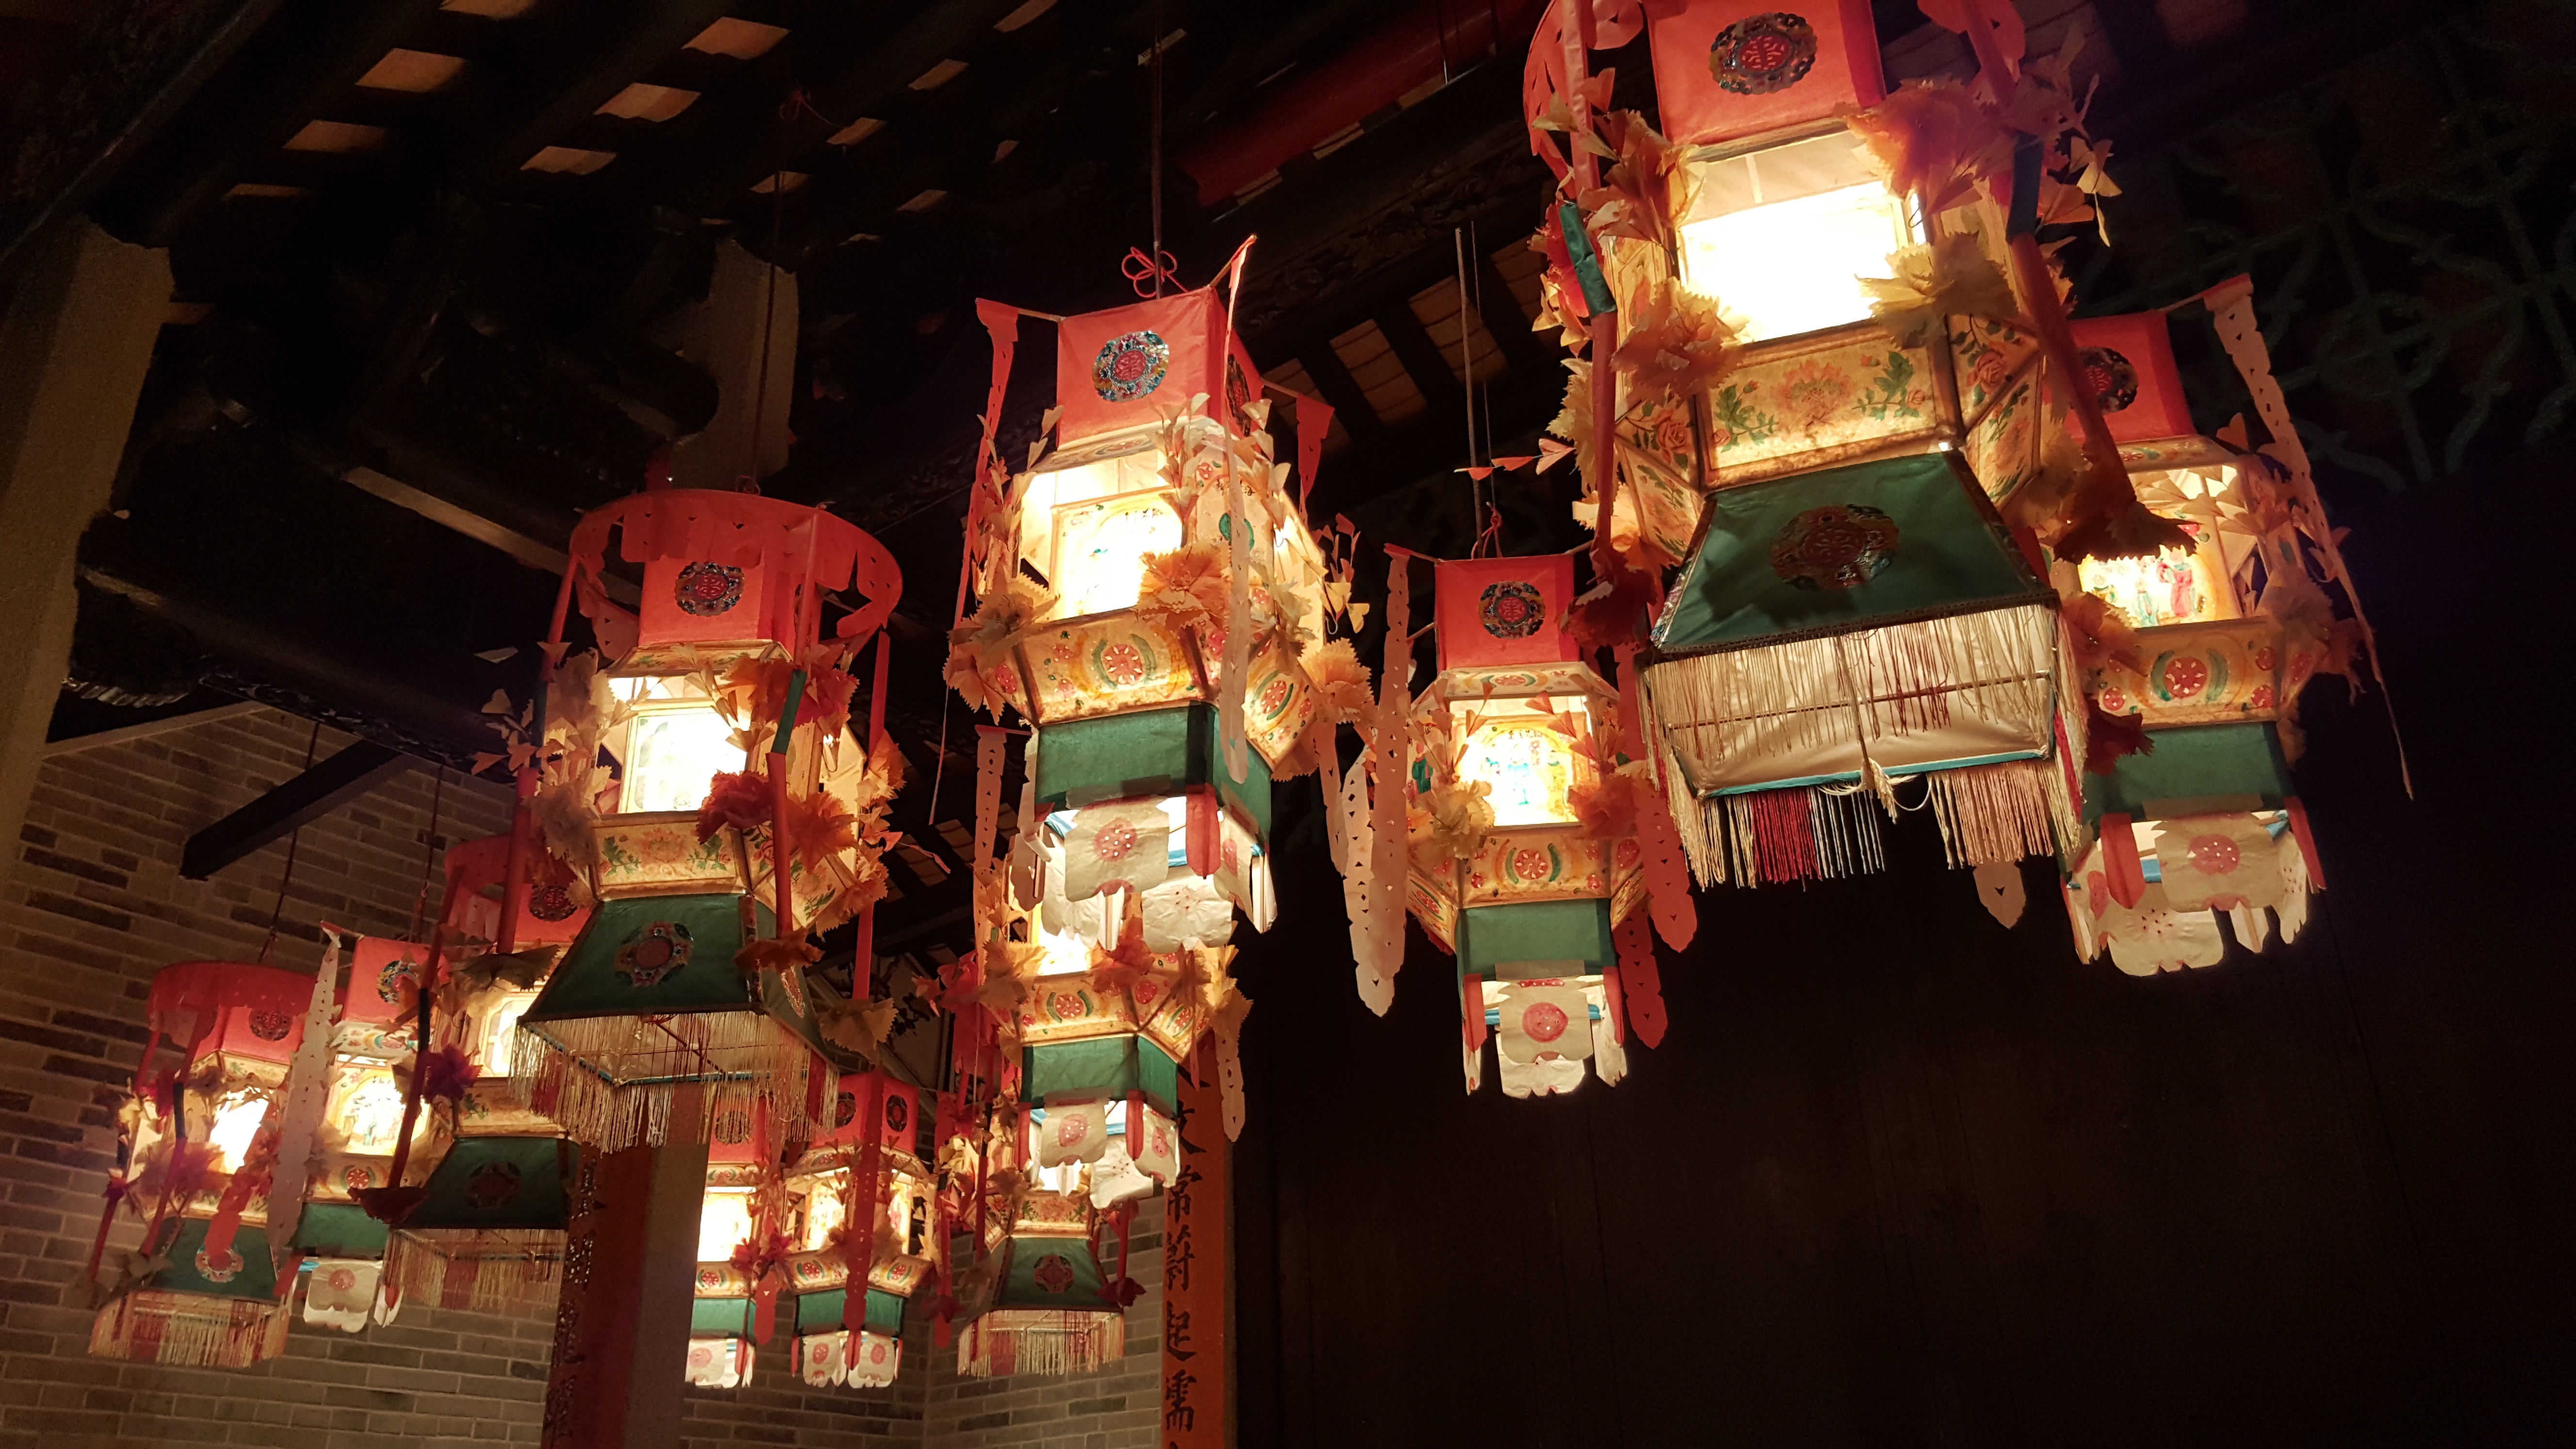
night, lantern, color, romantic, lamp, pink, lighting